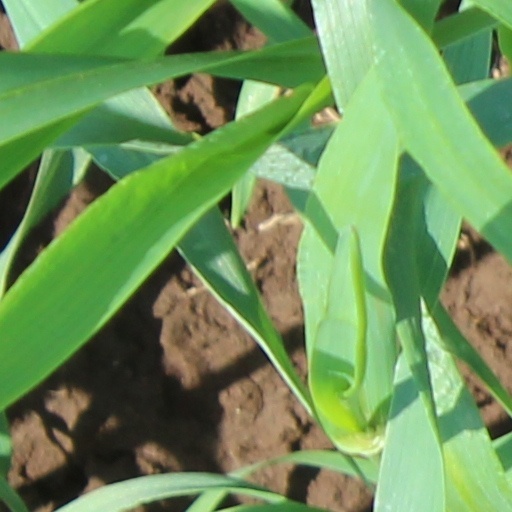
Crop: wheat